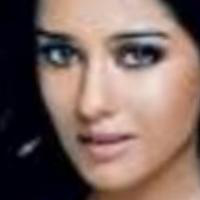
Age group: age 21-30